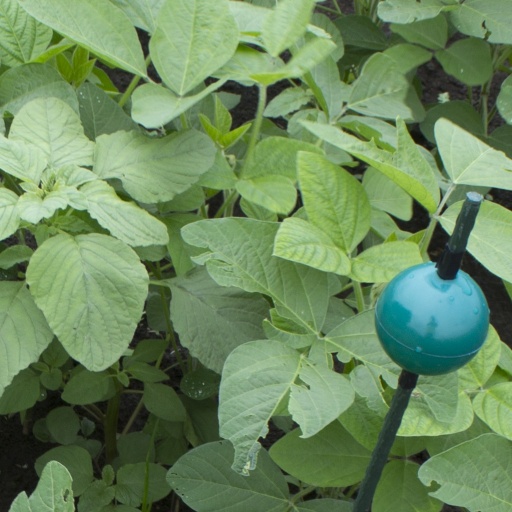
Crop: soybean